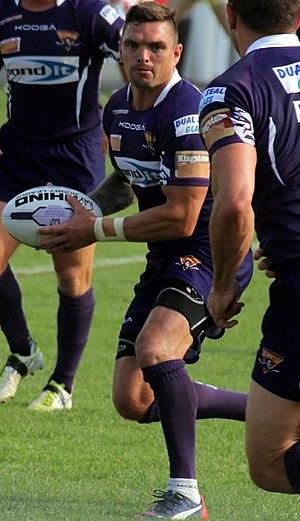
Daniel Brough dit Danny Brough, né le 15 janvier 1983 à Dewsbury, est un joueur de rugby à XIII anglais d'origine écossaise évoluant au poste de demi de mêlée ou demi d'ouverture dans les années 2000 et 2010.